HMAS Kanimbla (C78)

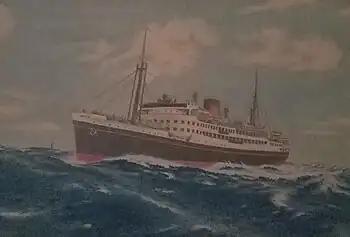
MV Kanimbla off Gabo Island 16 June 1937

The ship arrived in Melbourne 12 June 1936 and operated a passenger service between Cairns and Fremantle. The ship accommodated 203 first class and 198 cabin class passengers. This passenger service continued until the outbreak of World War II.